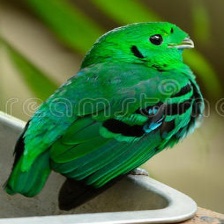
Species: GREEN BROADBILL
Scientific name: CALYPTOMENA VIRIDIS